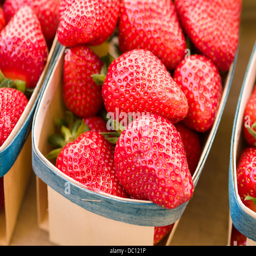
a basket of biological species .